George Bradley Kellogg

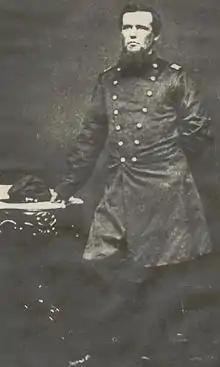
George Bradley Kellogg, Adjutant General of the Vermont National Guard

George Bradley Kellogg (November 6, 1826 – November 12, 1875) was a Vermont military and political figure who served as Adjutant General of the Vermont Militia and a Lieutenant Colonel in the 1st Vermont Cavalry during the American Civil War.